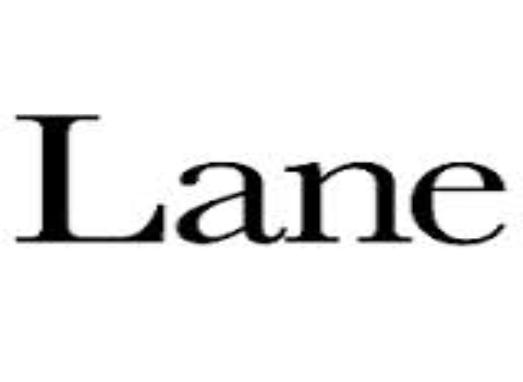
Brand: Lane Furniture
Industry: Necessities